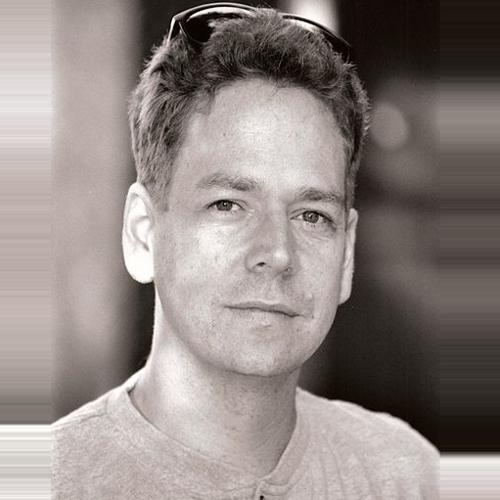
Age: 46